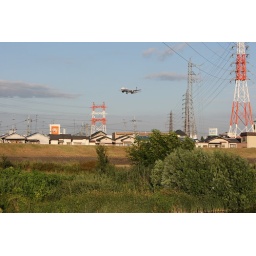
Photo taken at the river beach of Inagawa near Tokura bridge, Toyonaka City.